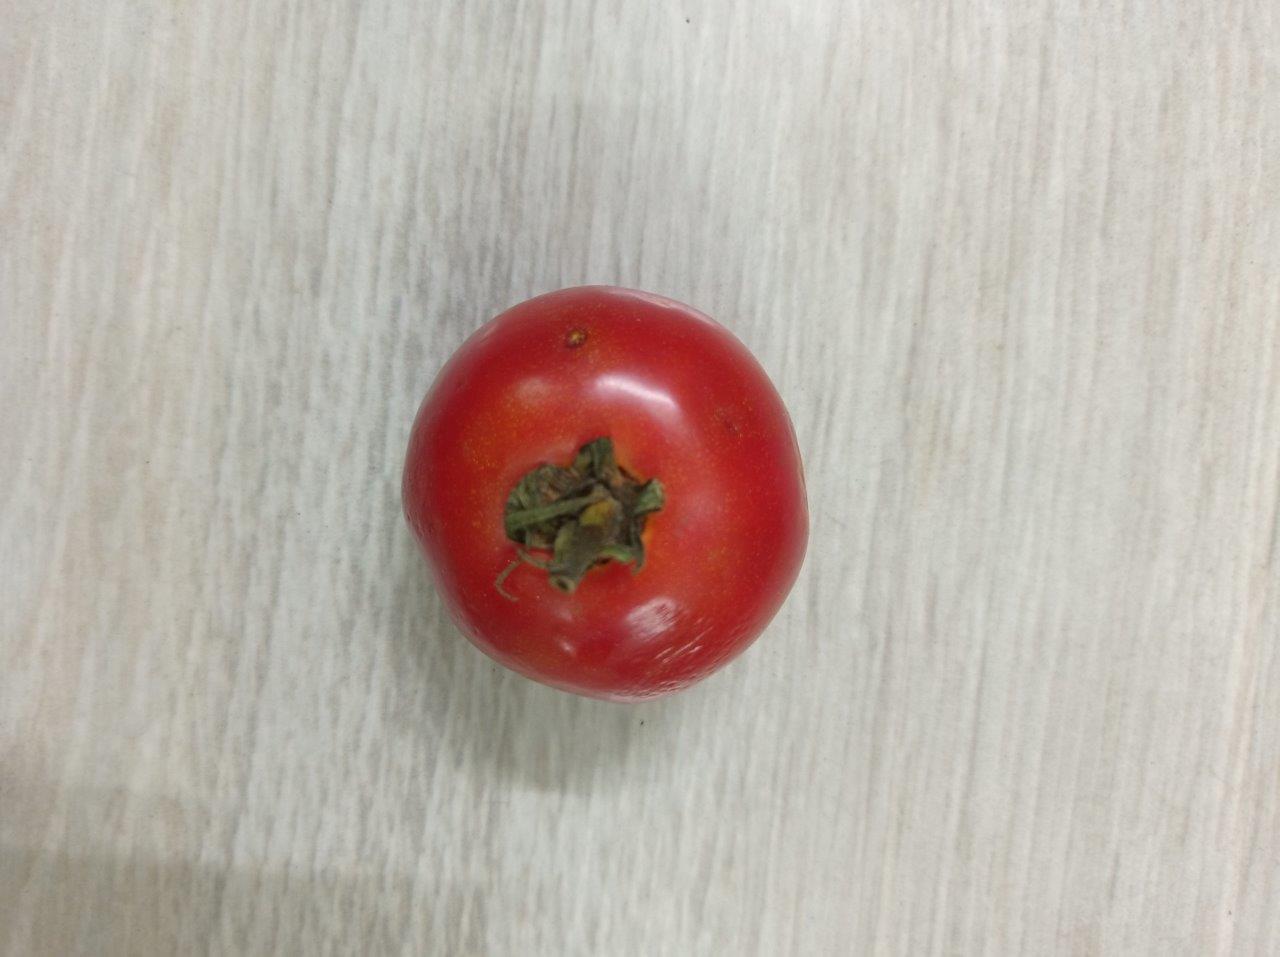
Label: Fresh